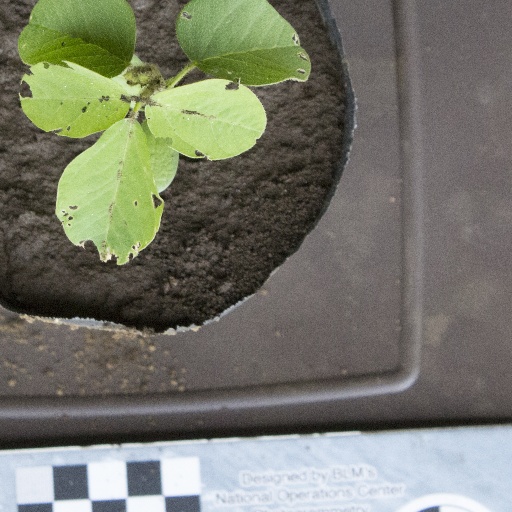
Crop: soybean